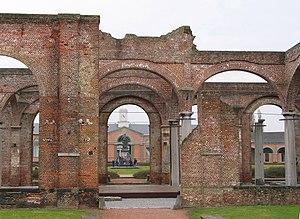
Hornu (Belgique), ruines des ateliers et cour ovale de l'ancien complexe industriel appelé ""Grand-Hornu"" construit par Henri De Gorge entre 1810 et 1830 suivant les plans de l'architecte Bruno Renard.
Bruno Renard est un architecte belge.